Open sandwich

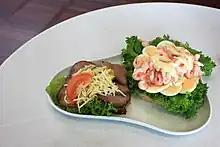
Danish "Smørrebrød" with eggs, shrimp and roast beef

The Scandinavian open sandwich (or "macka") consists of one piece of buttered bread, often whole-grain rye bread, topped with, for instance, cheese, cold steak, ham, turkey, shrimps, smoked salmon, caviar, hard boiled eggs, bacon, herring, fish fillets, liver pâté, or small meatballs. This is typically complemented by some herbs and vegetables such as parsley, cold salad, thinly sliced cucumber, tomato wedges or pickled beets, etc. on the same slice of bread.